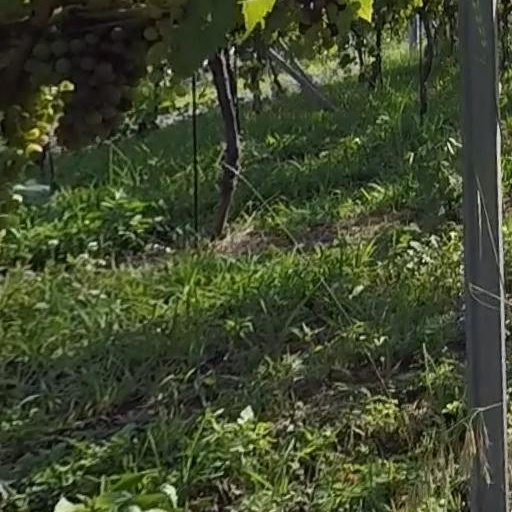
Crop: grape